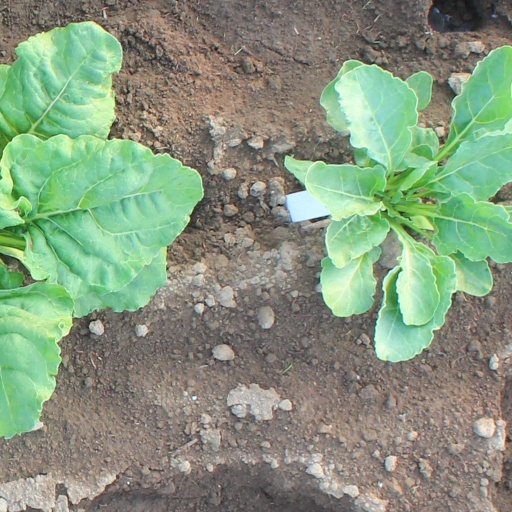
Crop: sugar beet